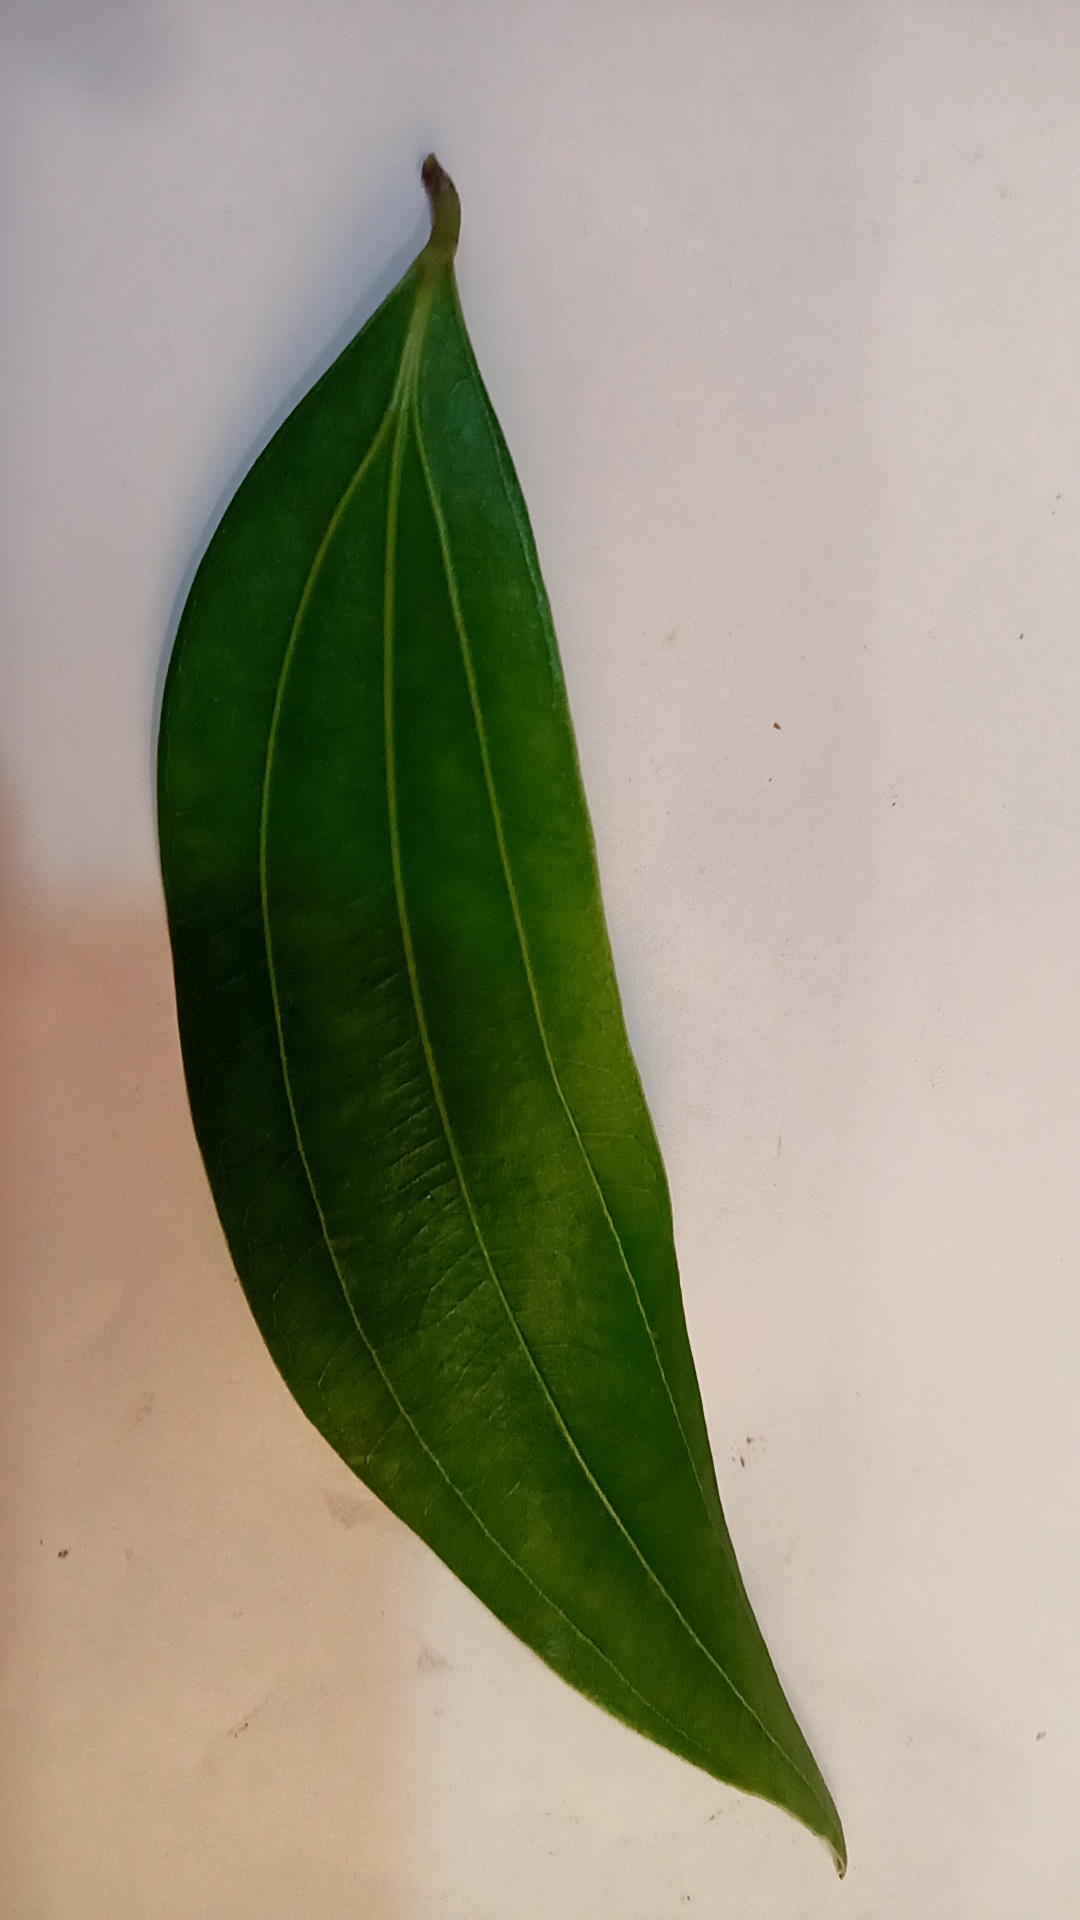
Label: Healthy